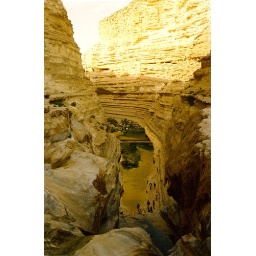
you can calculate the size of these mountains by comparing it with the people standing at the bottom, next to the water